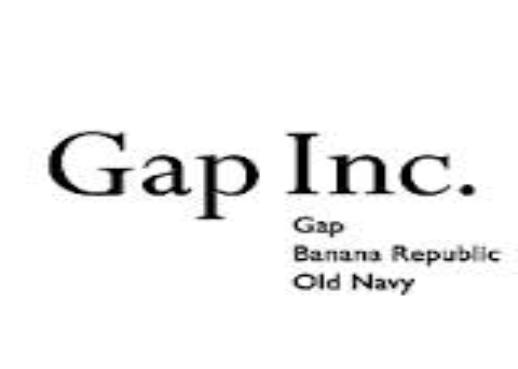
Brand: Gap
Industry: Clothes